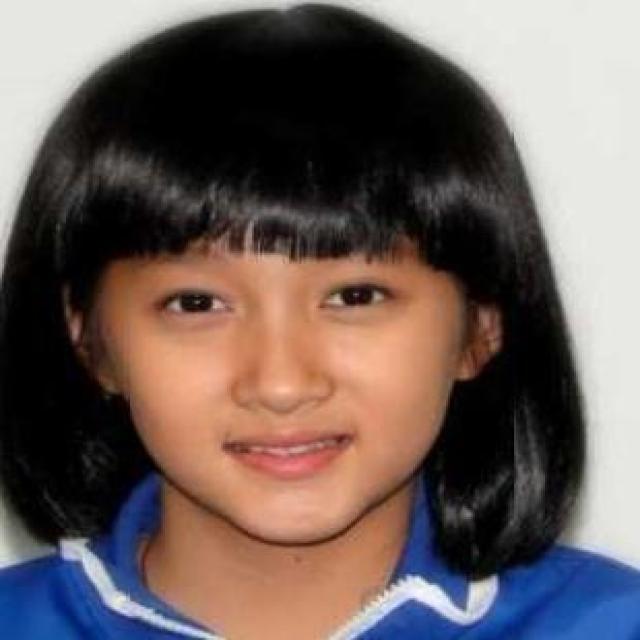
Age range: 0-12